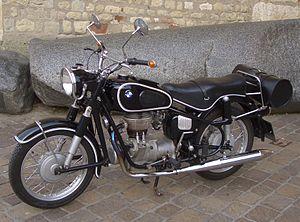
Cette moto servira de base pour la R 27.
Cette liste des motos BMW est triée par ordre chronologique et par type de moteur. Les modèles actuellement disponibles sont en gras. Les dates indiquées sont uniquement une indication de la période. La production et les ventes diffèrent considérablement selon le marché et ne peuvent pas être entièrement illustrées ici. Celles-ci sont discutées, si elles sont bien connues, dans les articles correspondants.